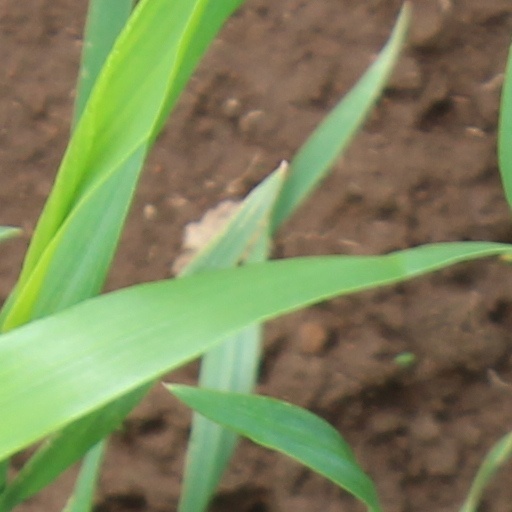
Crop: wheat